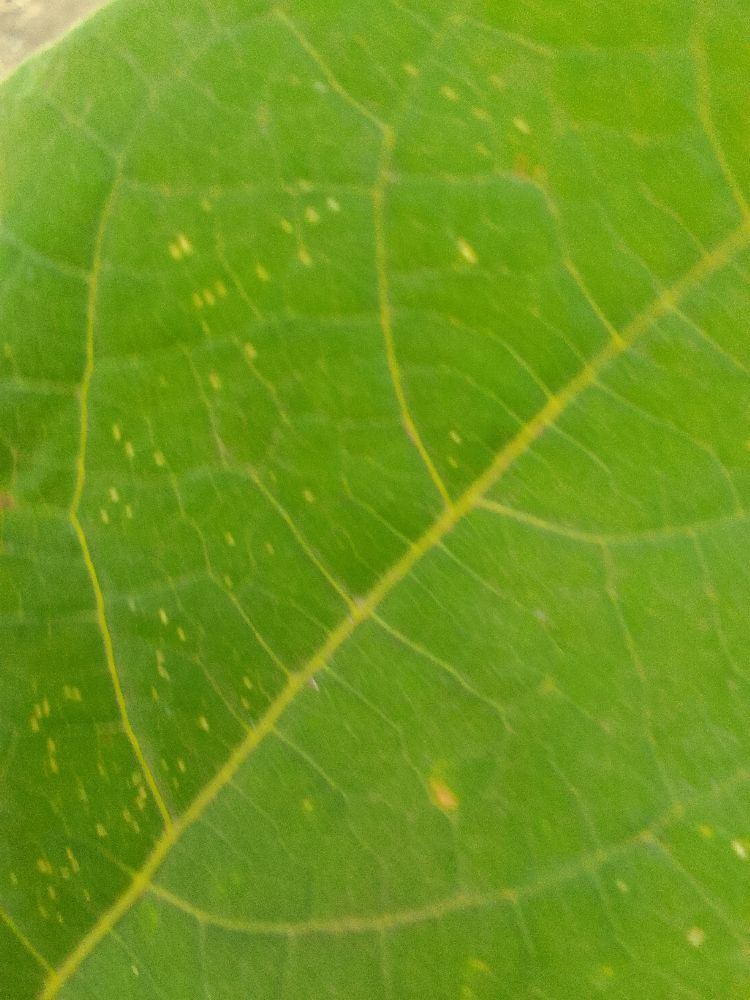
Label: healthy